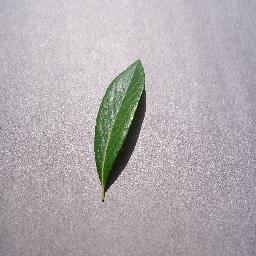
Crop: blueberry
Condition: healthy